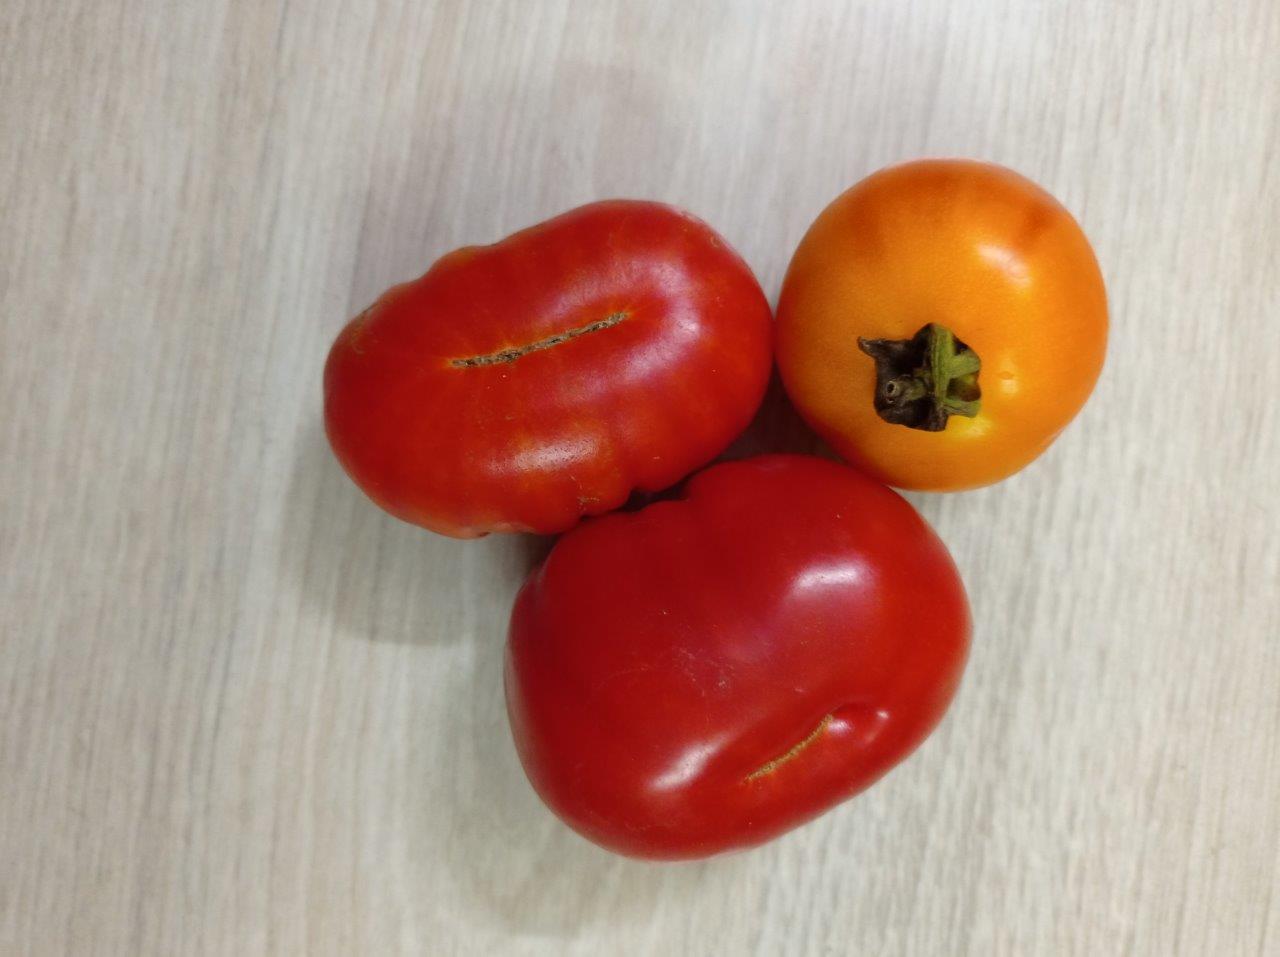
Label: Fresh